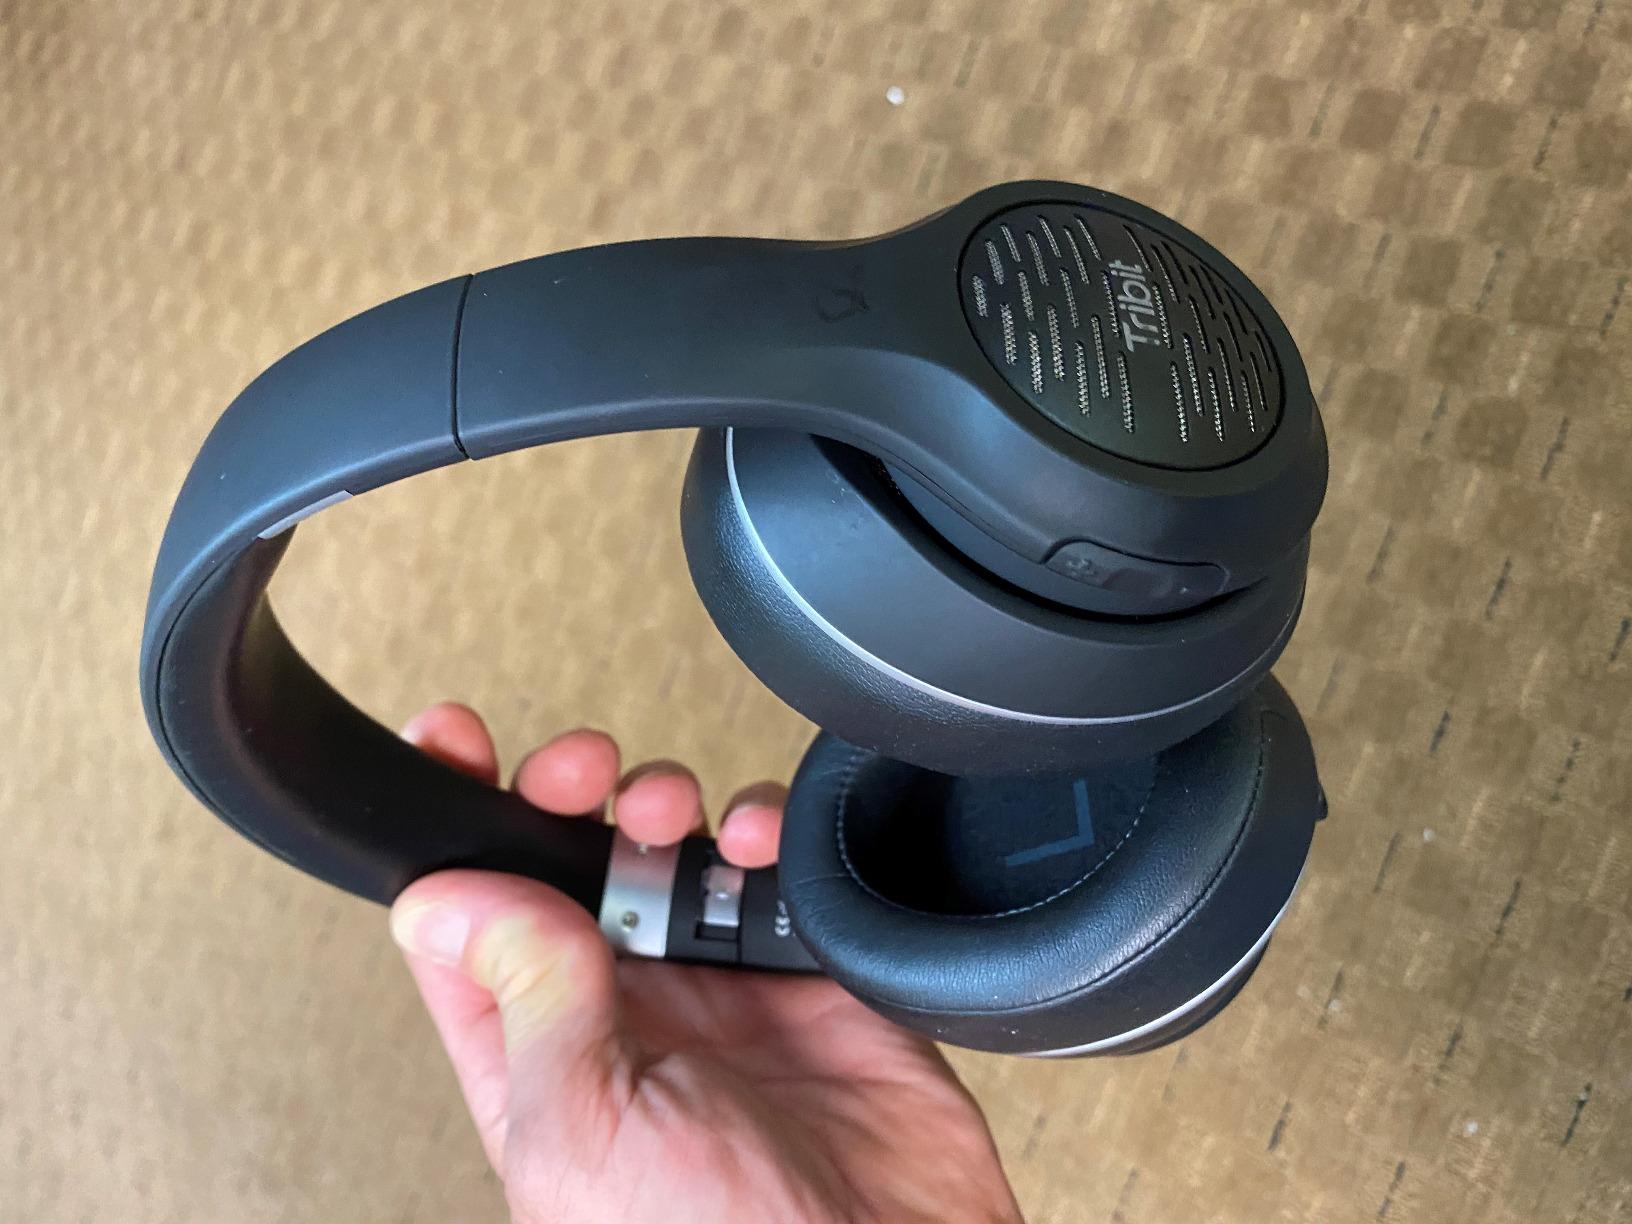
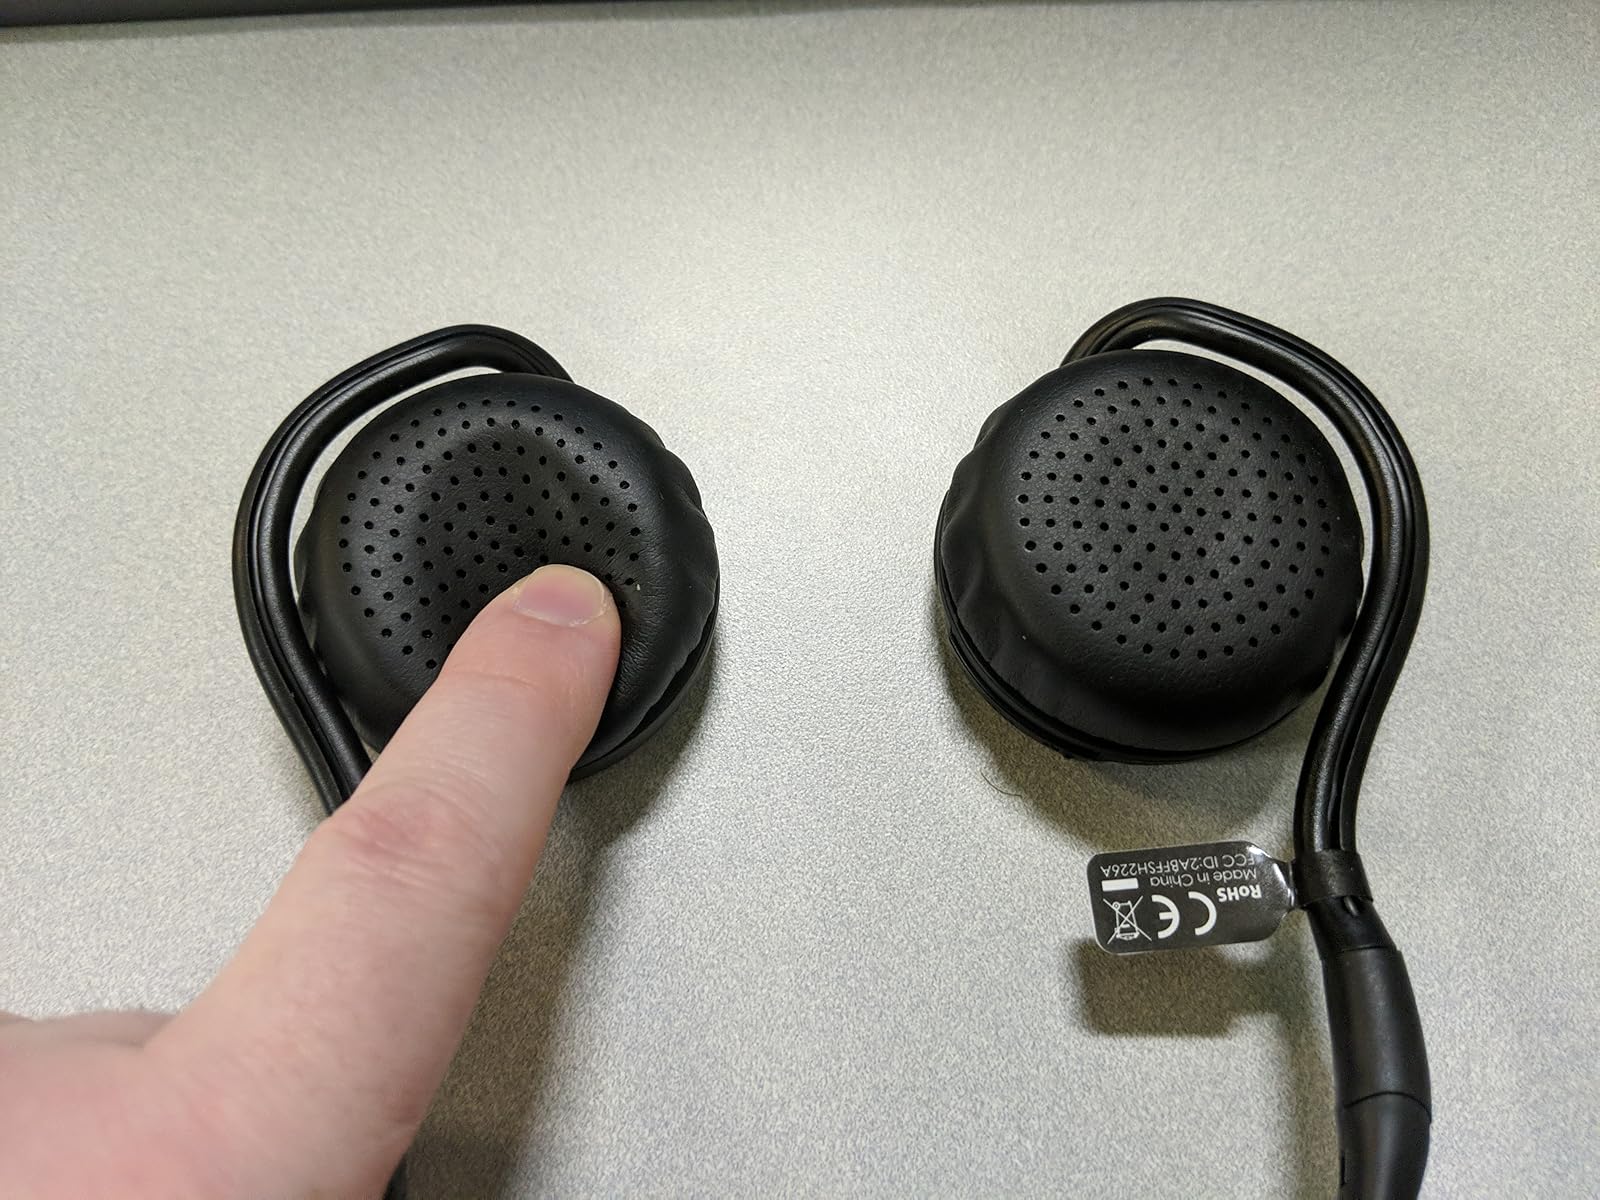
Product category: headphones
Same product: no